Slavic Native Faith in Russia

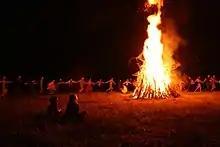
Celebration of Kupala Night

Writing in 2000, Schnirelmann noted that Rodnovery was growing rapidly within the Russian Federation. As of 2003, the Russian Ministry of Justice had registered forty Rodnover organisations, while there were "probably several hundred of them in existence". The scholar Vladimir Yashin reported that in 2001 the specific denomination of Ynglism had 3,000 adherents in the city of Omsk alone, while in 2009 it was reported at the Omsk District Court that Ynglists in the city had reached the number of 13,000. In 2006, scholars reported that there were around 40,000 practitioners in the Slavic-Hill movement of Rodnover martial arts. In the same year, the scholar B. K. Knorre estimated 10,000 practitioners of Ivanovism. In 2016, Aitamurto noted that there was no reliable information on the number of Rodnovers in Russia, but that it was plausible that there were several tens of thousands of practitioners active in the country. This was partly because there were several Rodnover groups active on the social network VK which had over 10,000 members. In 2019, the scholar Svetlana Tambovtseva estimated 7,000 to 10,000 adepts of Vseyasvetnaya Gramota (Vseyasvetniks).